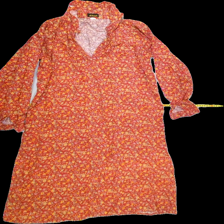
View: front
Type: Dress
Category: Ladies
Brand: Not Applicable
Colors: Multicolor, Red, Orange, White, Green, Pink, Yellow
Material: 100%viscose
Pattern: Floral print
Cut: Regular, Collar
Size: 40
Season: All
Trend: No trend
Stains: No
Price range: <50
Recommended usage: Export